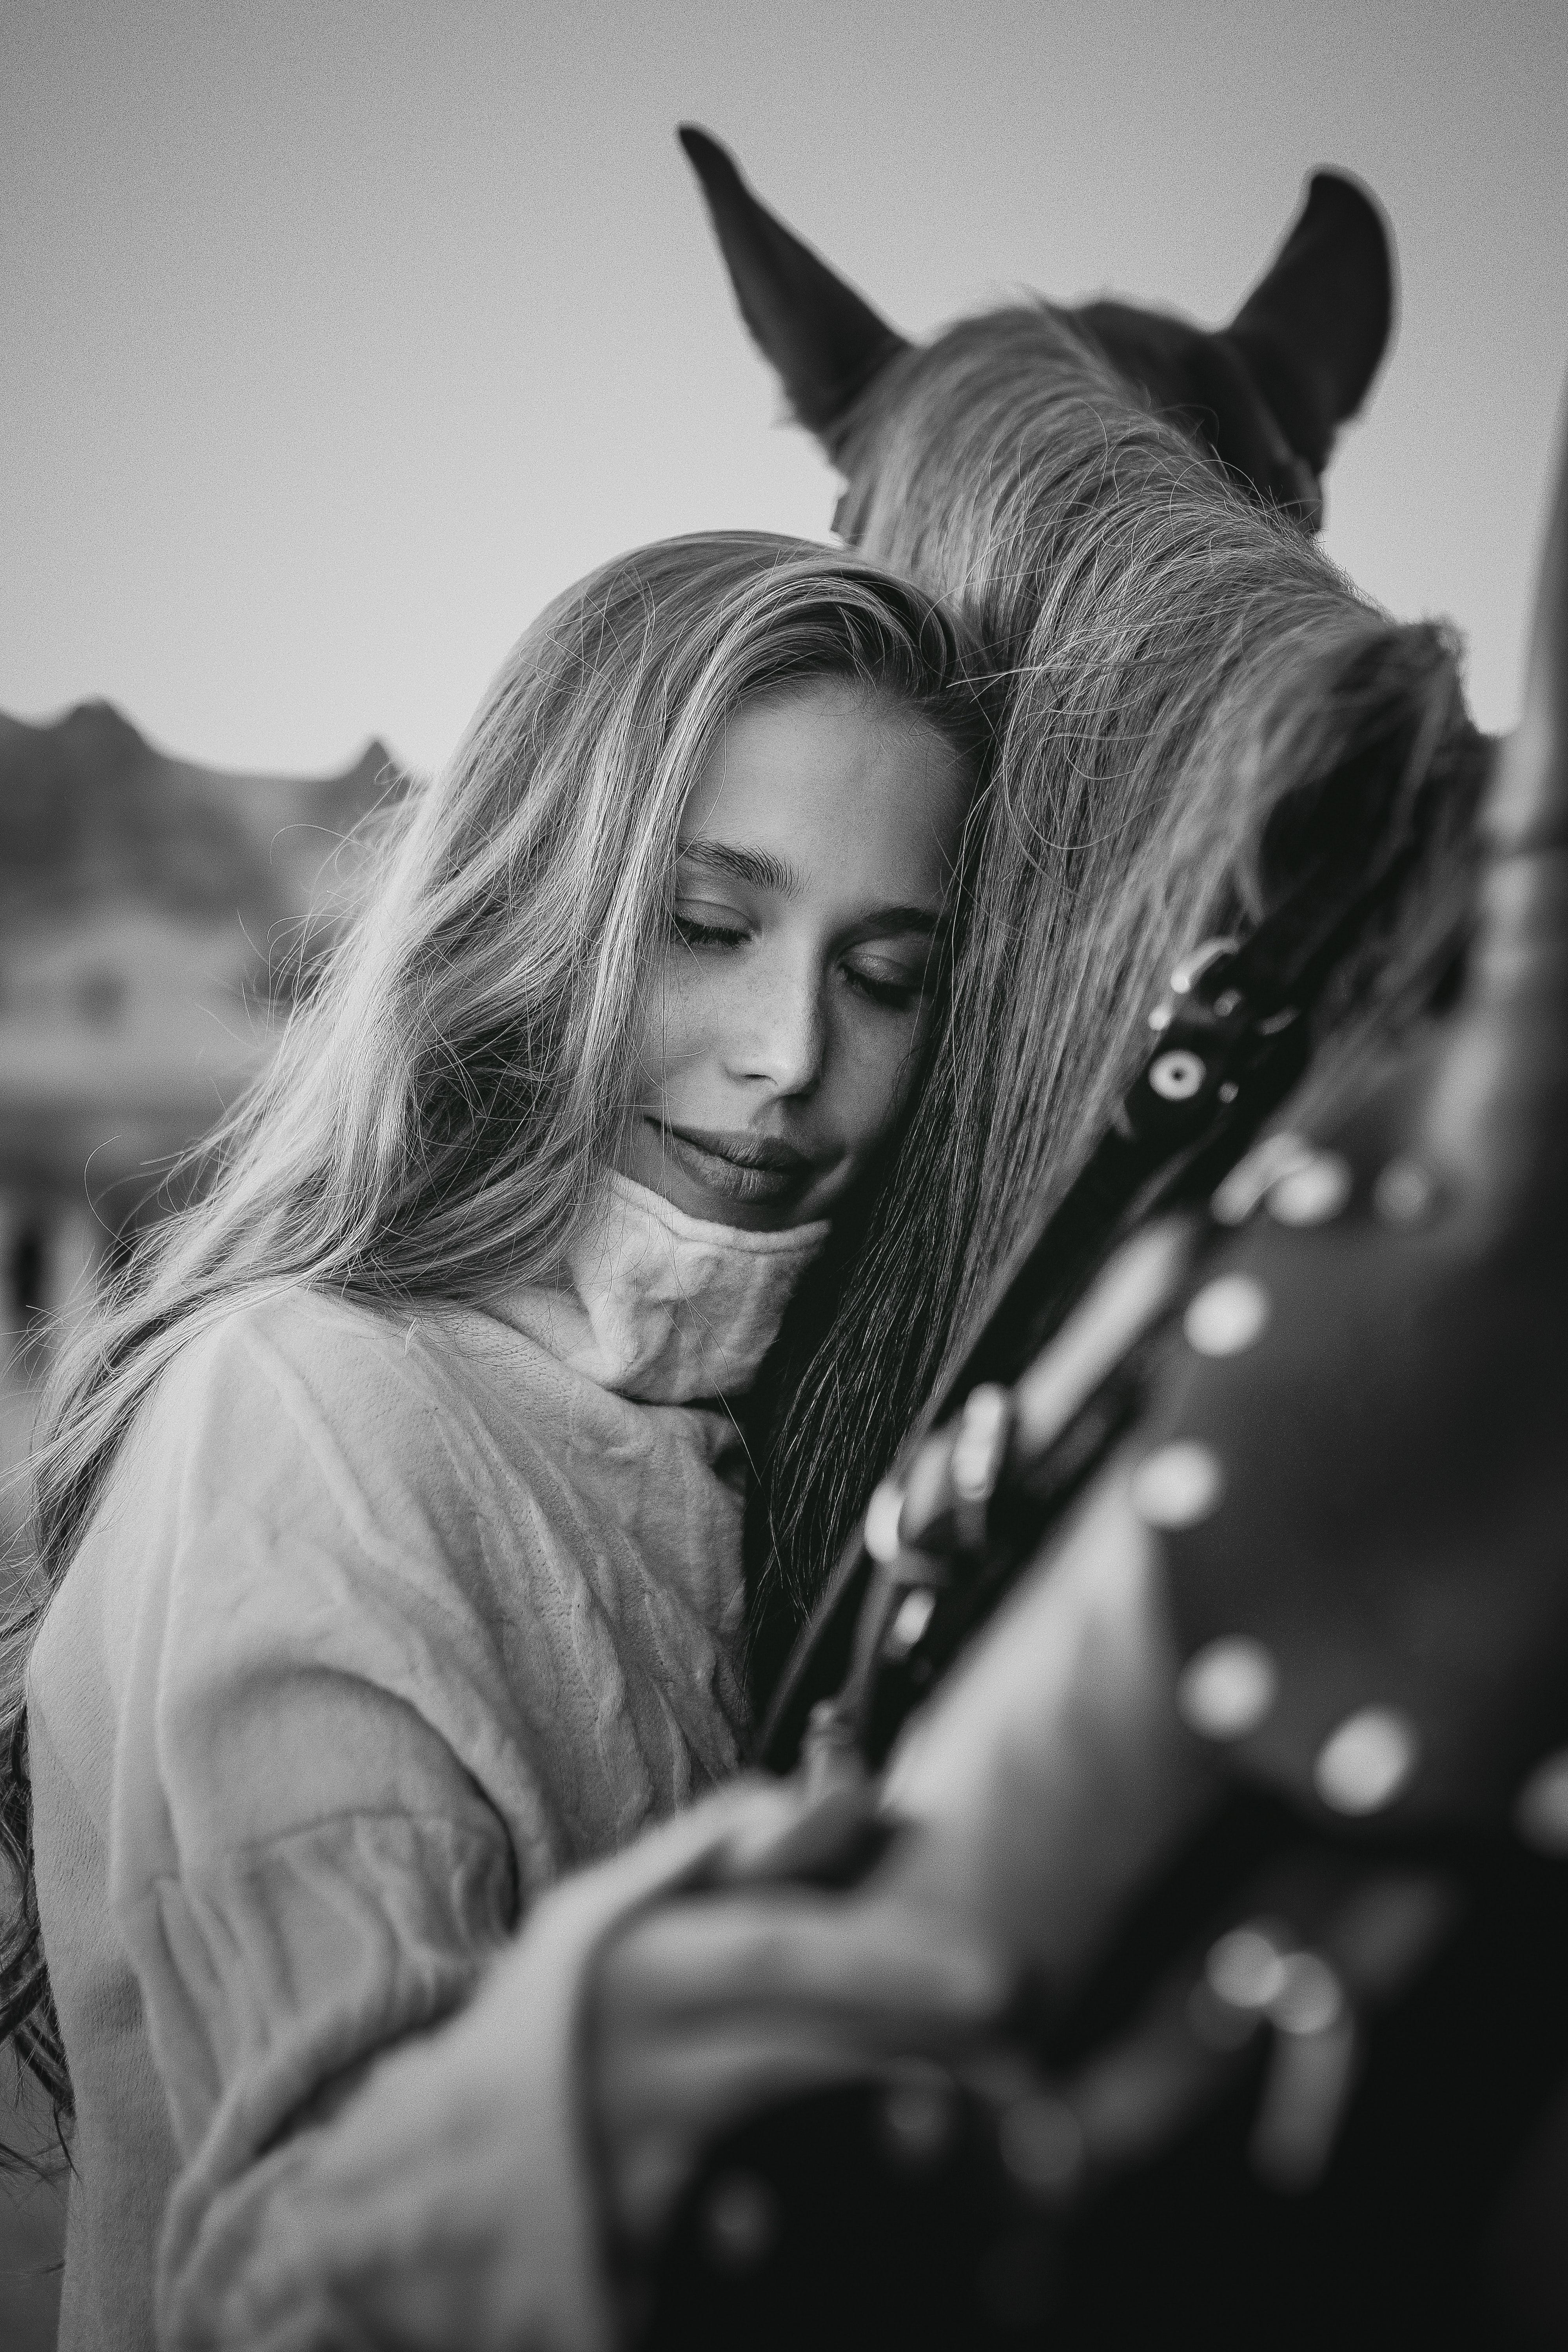
woman, face, lip, cloud, flash photography, sky, happy, black and white, gesture, sunlight, style, dress, People in nature, grass, monochrome photography, monochrome, long hair, sitting, event, brown hair, jewellery, stock photography, portrait photography, art model, portrait, fashion accessory, fur, photo shoot, fun, musician, laugh, plucked string instruments, model, necklace, music